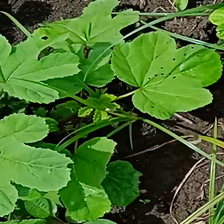
Weed species: Little_Mallow(Malva parviflora)